Museum of Greek Folk Art

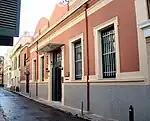
The Public Baths in Plaka, 8 Kyrristou Str.

The old Public Baths in 8 Kyrristou Str. is the only surviving and very well preserved Public Baths building in Athens and it is another annex of the Folk Art Museum.